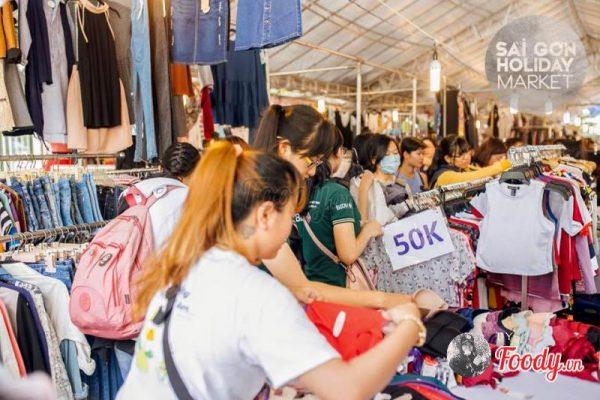
ở trong cửa hàng quần áo có sự xuất hiện của nhiều người